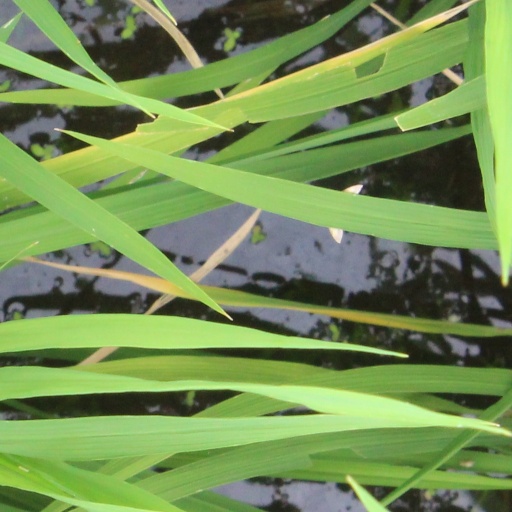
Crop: rice